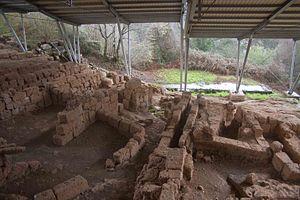
Acquarossa est le nom moderne d'un important centre étrusque abandonné ou détruit dans la seconde moitié du IVᵉ siècle av. J.-C. Il a été fouillé sous l'égide de l'Institut suédois de Rome par des archéologues suédois et italiens dans les années 1960 et 1970.
San Giovenale est le nom moderne d'un ancien établissement étrusque situé à proximité du village de Blera, en Italie. Il a été fouillé par des archéologues de l'Institut suédois de Rome parmi lesquels le roi Gustave VI Adolphe de Suède dans les années 1950 et 1960.